Ordrupgaard

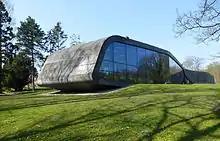
Ordrupgaard view from the park

During World War I, Wilhelm Hansen focused his interest on French art. From 1916 to 1918 he purchased French paintings, pastels, drawings and sculptures, thus laying the foundation for an actual art museum.